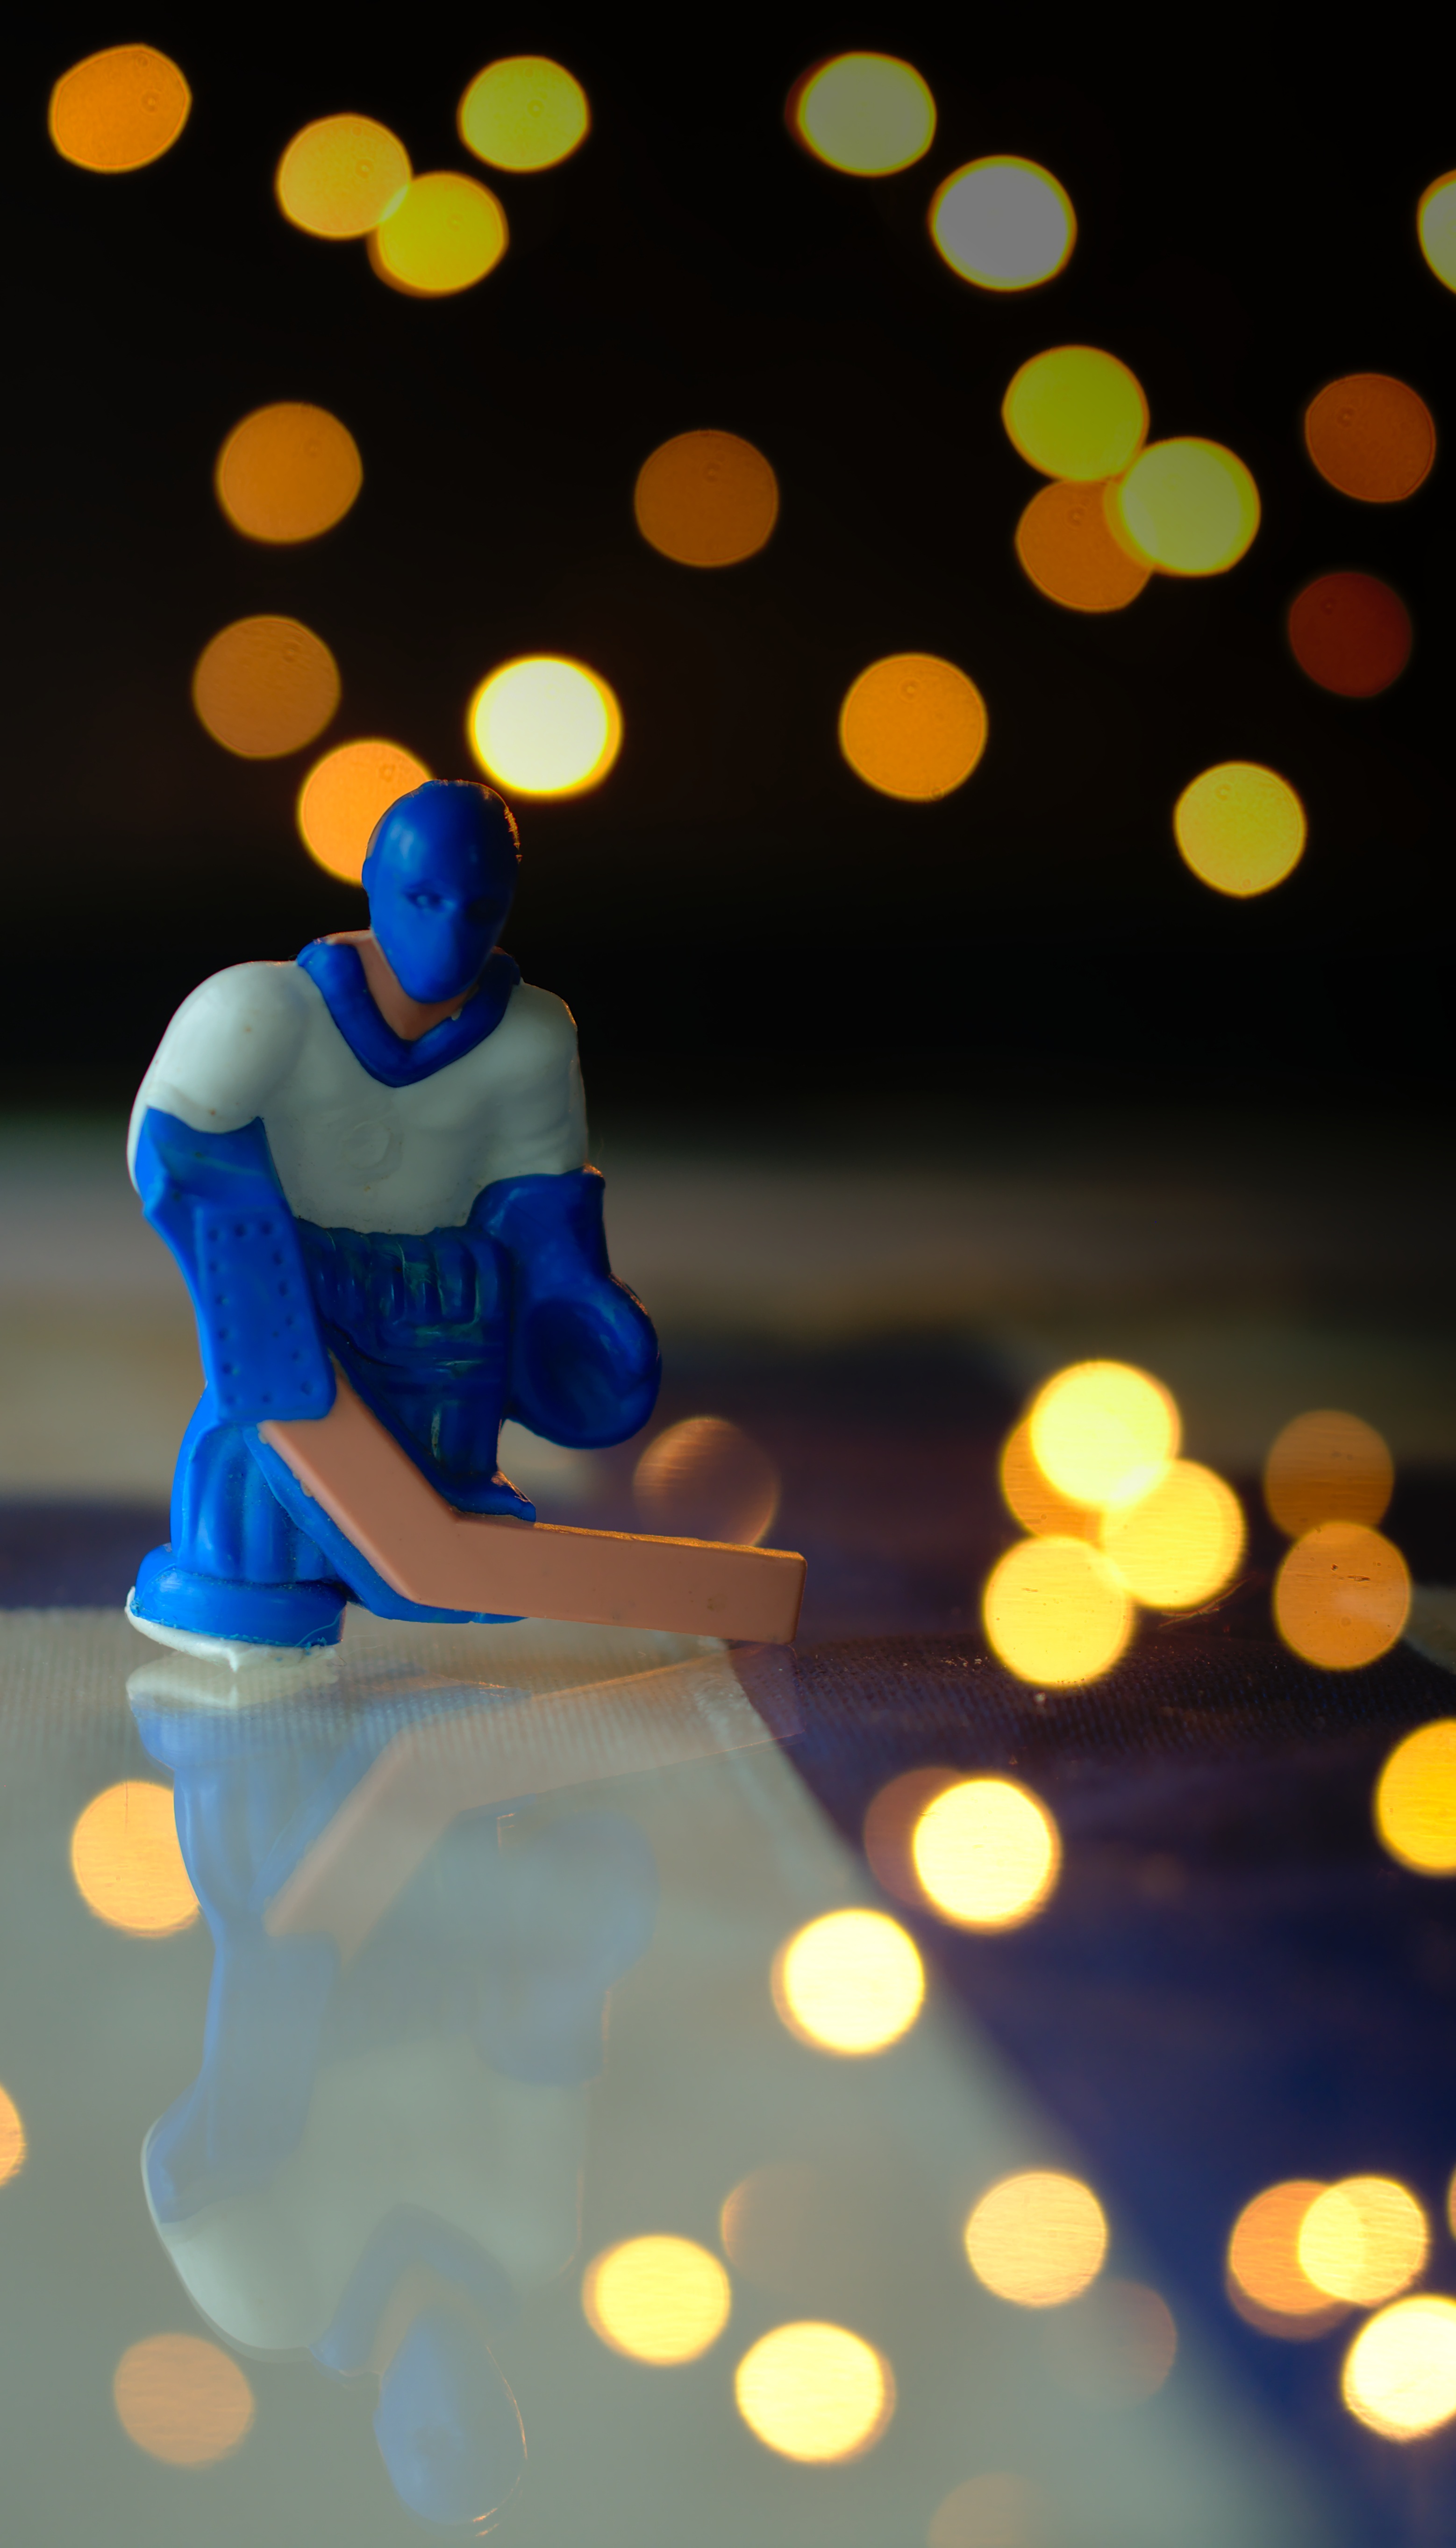
light, ice, food, color, club, blue, yellow, dessert, lighting, ice hockey, hockey, international, illustration, sports, finland, gloves, support, vm